Fox River Grove, Illinois

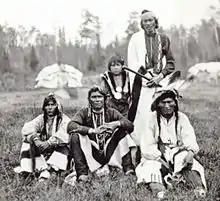
Chippewa men and boys

Long before the arrival of Europeans, Native Americans called the land within Fox River Grove home. The Ojibwe (also known as Chippewa) people continued to winter in the Fox River Valley into the 1860s. The women traded beadwork and purses with local settlers while the men trapped muskrat and mink, selling the pelts in nearby Barrington, Illinois. The area's proximity to Northwest Highway (Route 14), a major military and trade road, enabled such commerce to thrive. The men also made fence posts for local farmers and would "spear fish at night using torches attached to the ends of their birchbark canoes." When spring came, they traveled north to their summer lands in Wisconsin. Between 1816 and 1833, the Ojibwe and U.S. governments engaged in peace talks, resulting in several land cession treaties being signed. Eventually, the federal government took control of all Ojibwe land in Illinois. The rapid increase of European-American settlers, coupled with pressures from the government and military, eventually forced this dynamic and proud people to leave the lands that would soon become the FRG and relocate west of the Mississippi River.